USS Stark

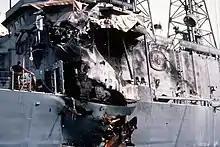
A view of external damage to the port side.

It is unknown whether Iraqi leaders authorized the attack. Initial claims by the Iraqi government that "Stark" was inside the Iran–Iraq War zone were shown to be false. The motives and orders of the pilot remain unanswered. American officials have claimed he was executed, but an ex-Iraqi Air Force commander later said that the pilot who attacked "Stark" was not punished, and remained alive. According to Jean-Louis Bernard, author of "Heroes of Bagdad", the pilot, Abdul Rhaman, not only was not punished, but received the Medal of Bravery at the end of "a joint Iraqi-American commission of inquiry." His subsequent defection is not mentioned in this book. Jean-Louis Bernard also confirms the use of a Falcon 50 during this action.